Jakub Błaszczykowski

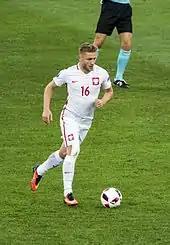
Błaszczykowski playing for Poland at the UEFA Euro 2016 in the quarter-final against Portugal

During nearly half of the qualifying campaign, Błaszczykowski was out of the national squad due to injury. He marked his return when coming on as a substitute in a qualifying match against Georgia, where the former Polish captain provided an assist against Georgia for the current captain, Robert Lewandowski, who scored a hat-trick in the final five minutes of the match in a 4–0 win. He scored a penalty against Gibraltar in an 8–1 victory and played in all the remaining games of qualification.